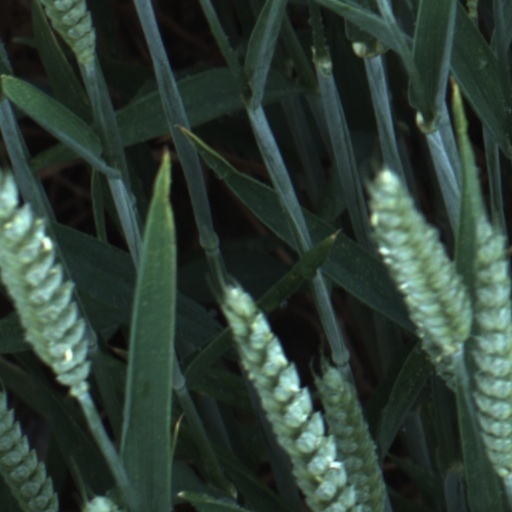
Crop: wheat